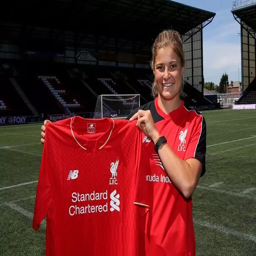
footballer poses after signing for football team during a training session